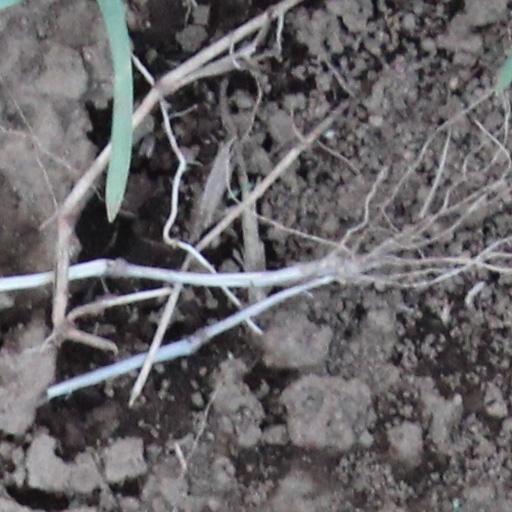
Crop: wheat